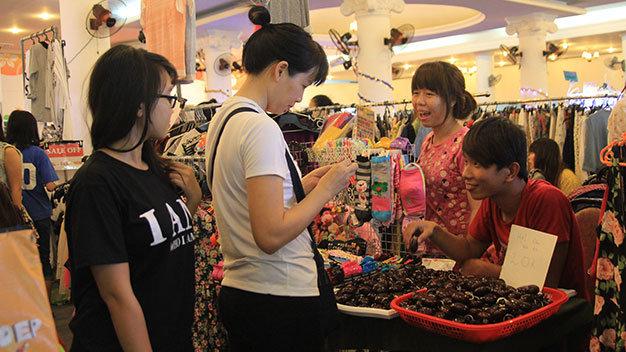
có nhiều sản phẩm được bày bán ở gian hàng này